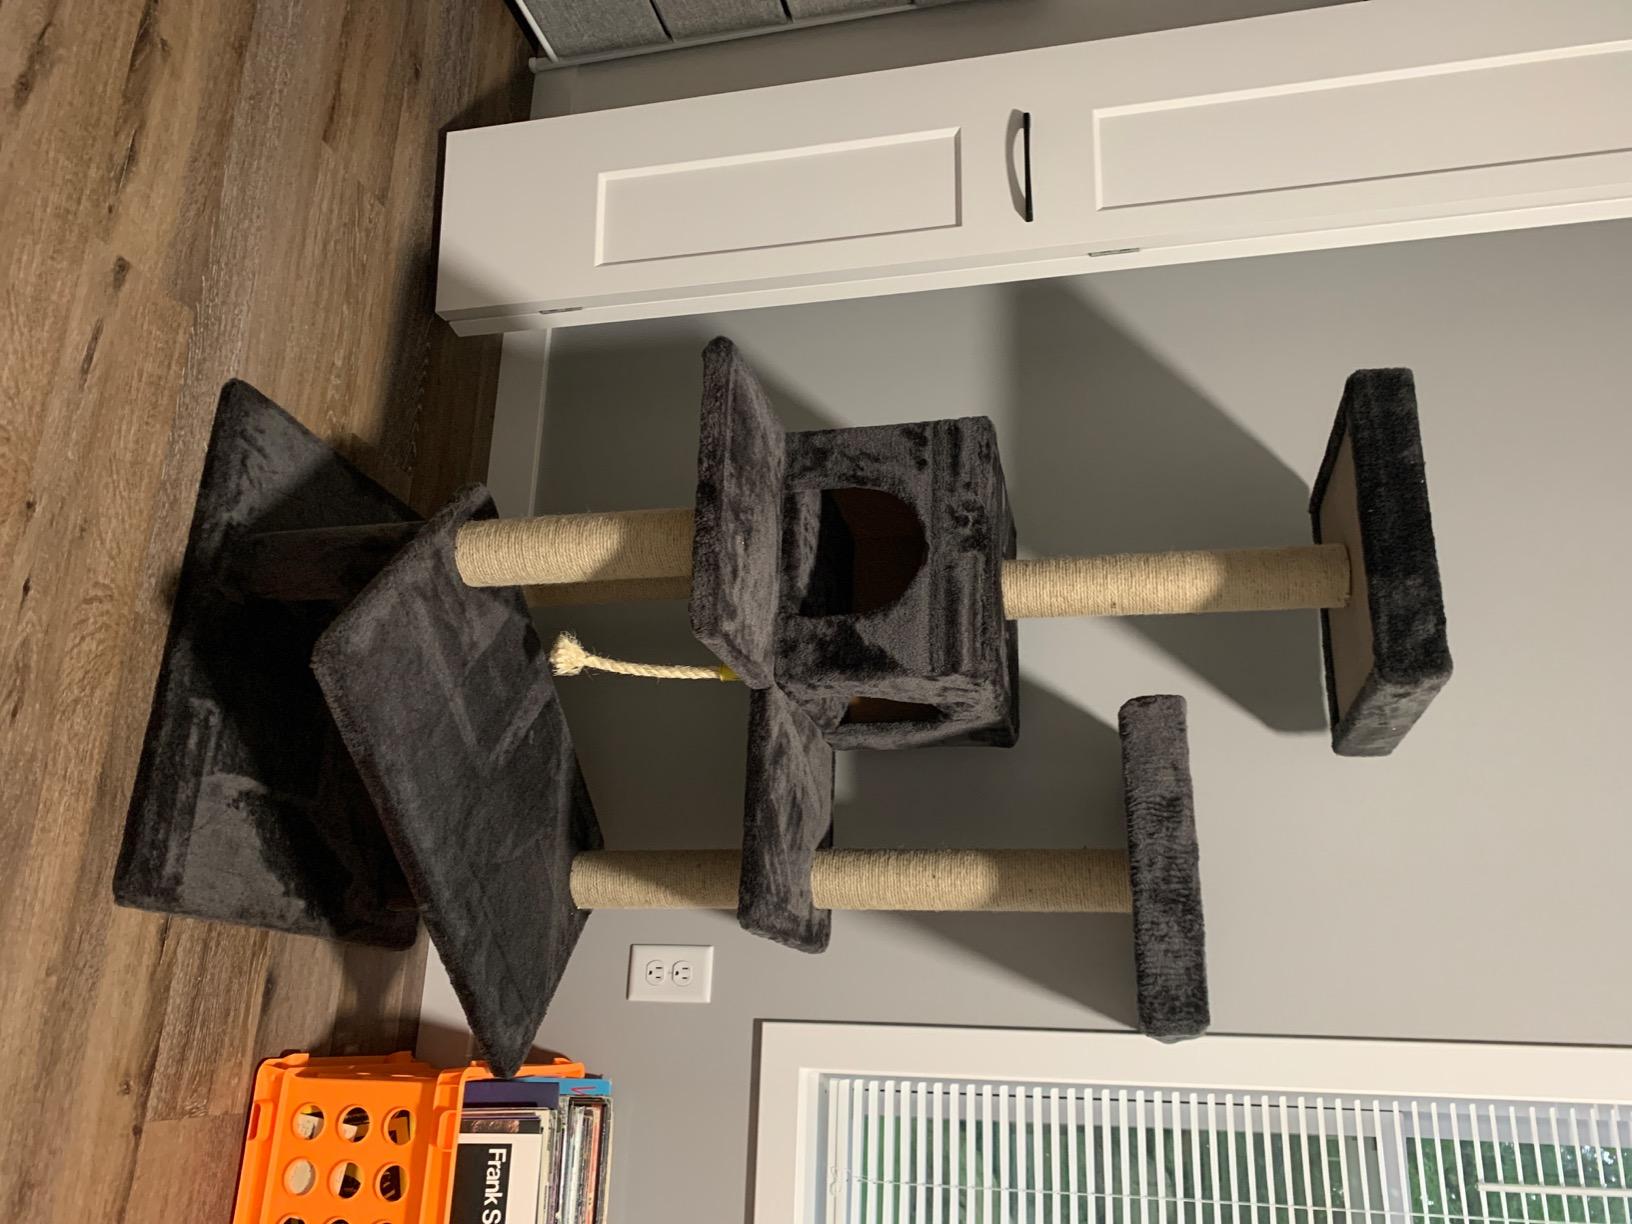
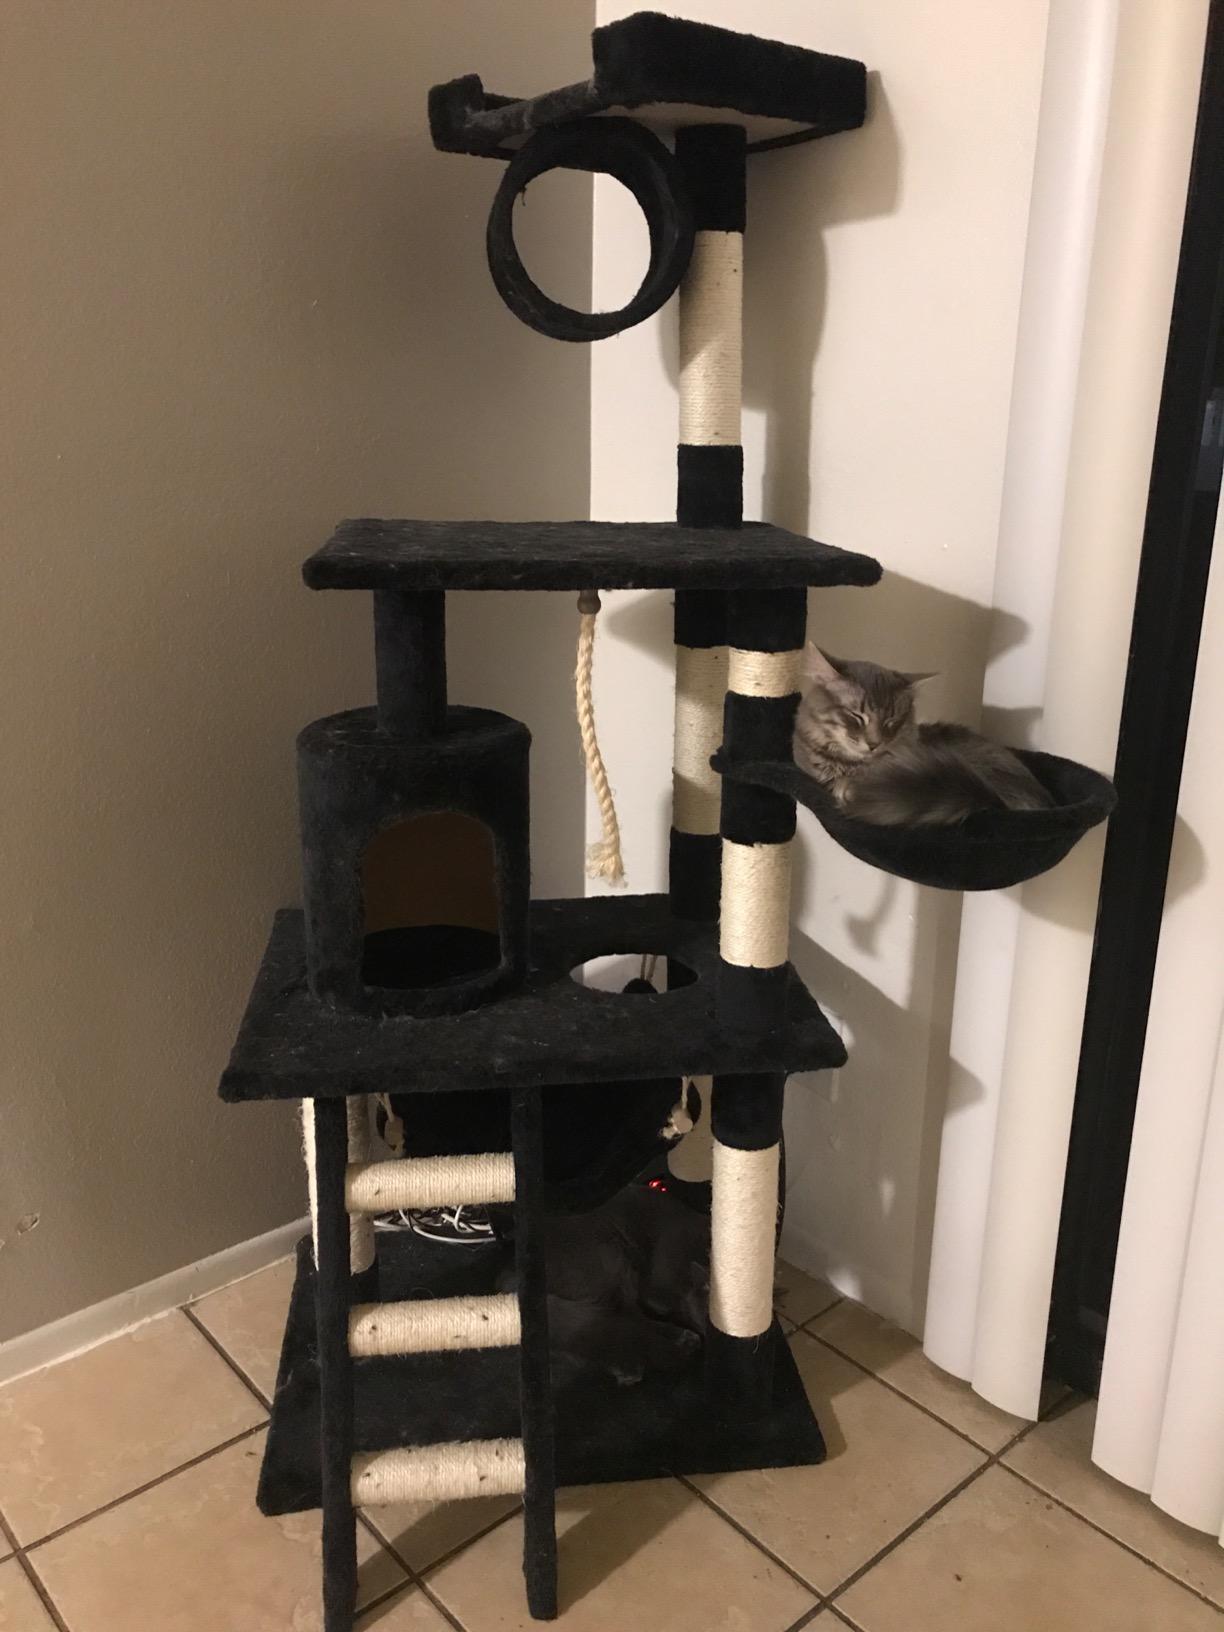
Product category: items_cat tree
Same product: no